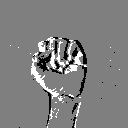
ASL letter: s